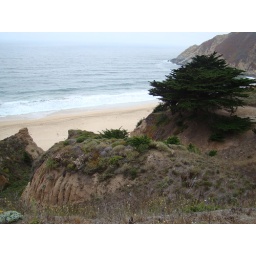
lone tree along the cliff in pacifica beach